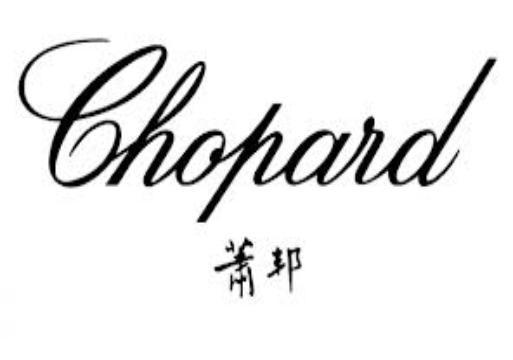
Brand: Chopard
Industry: Clothes